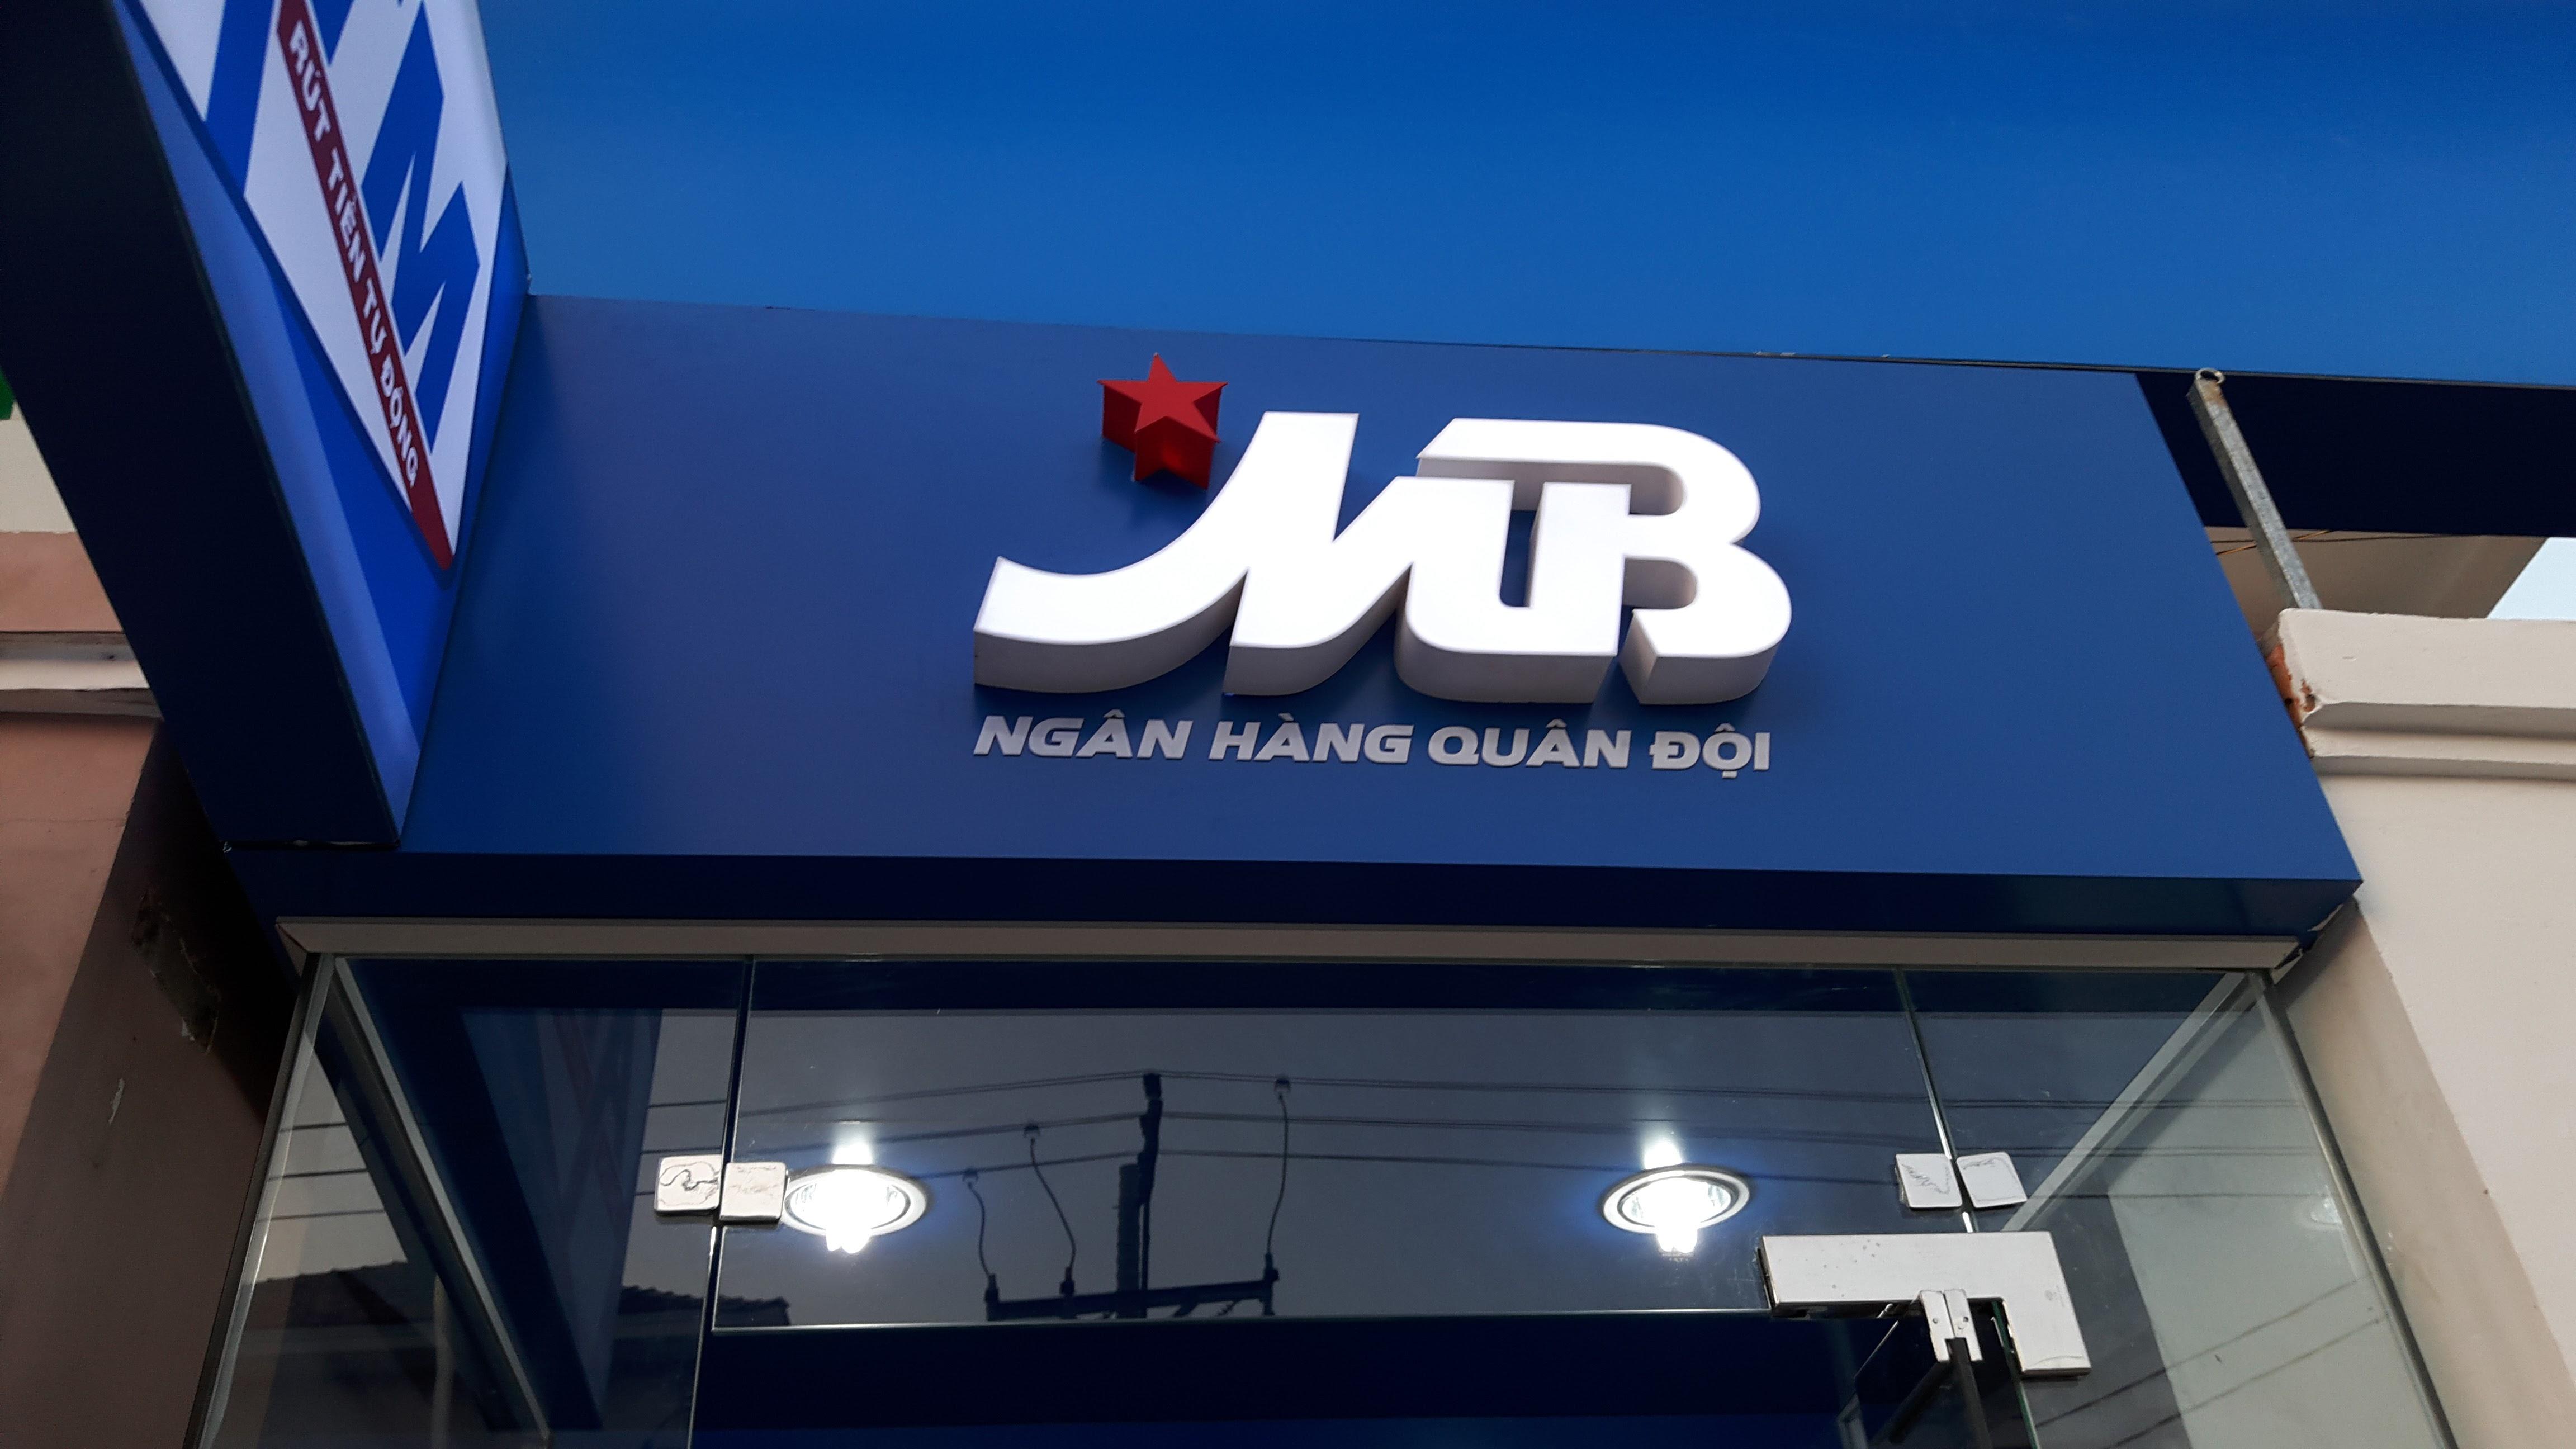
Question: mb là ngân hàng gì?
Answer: mb là ngân hàng quân đội